Charlie Forbes

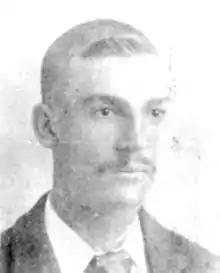
Forbes in 1899

Charlie "Tracker" Forbes (8 May 1865 – 20 June 1922) was an Australian rules footballer who played for the Essendon Football Club in the Victorian Football League (VFL).